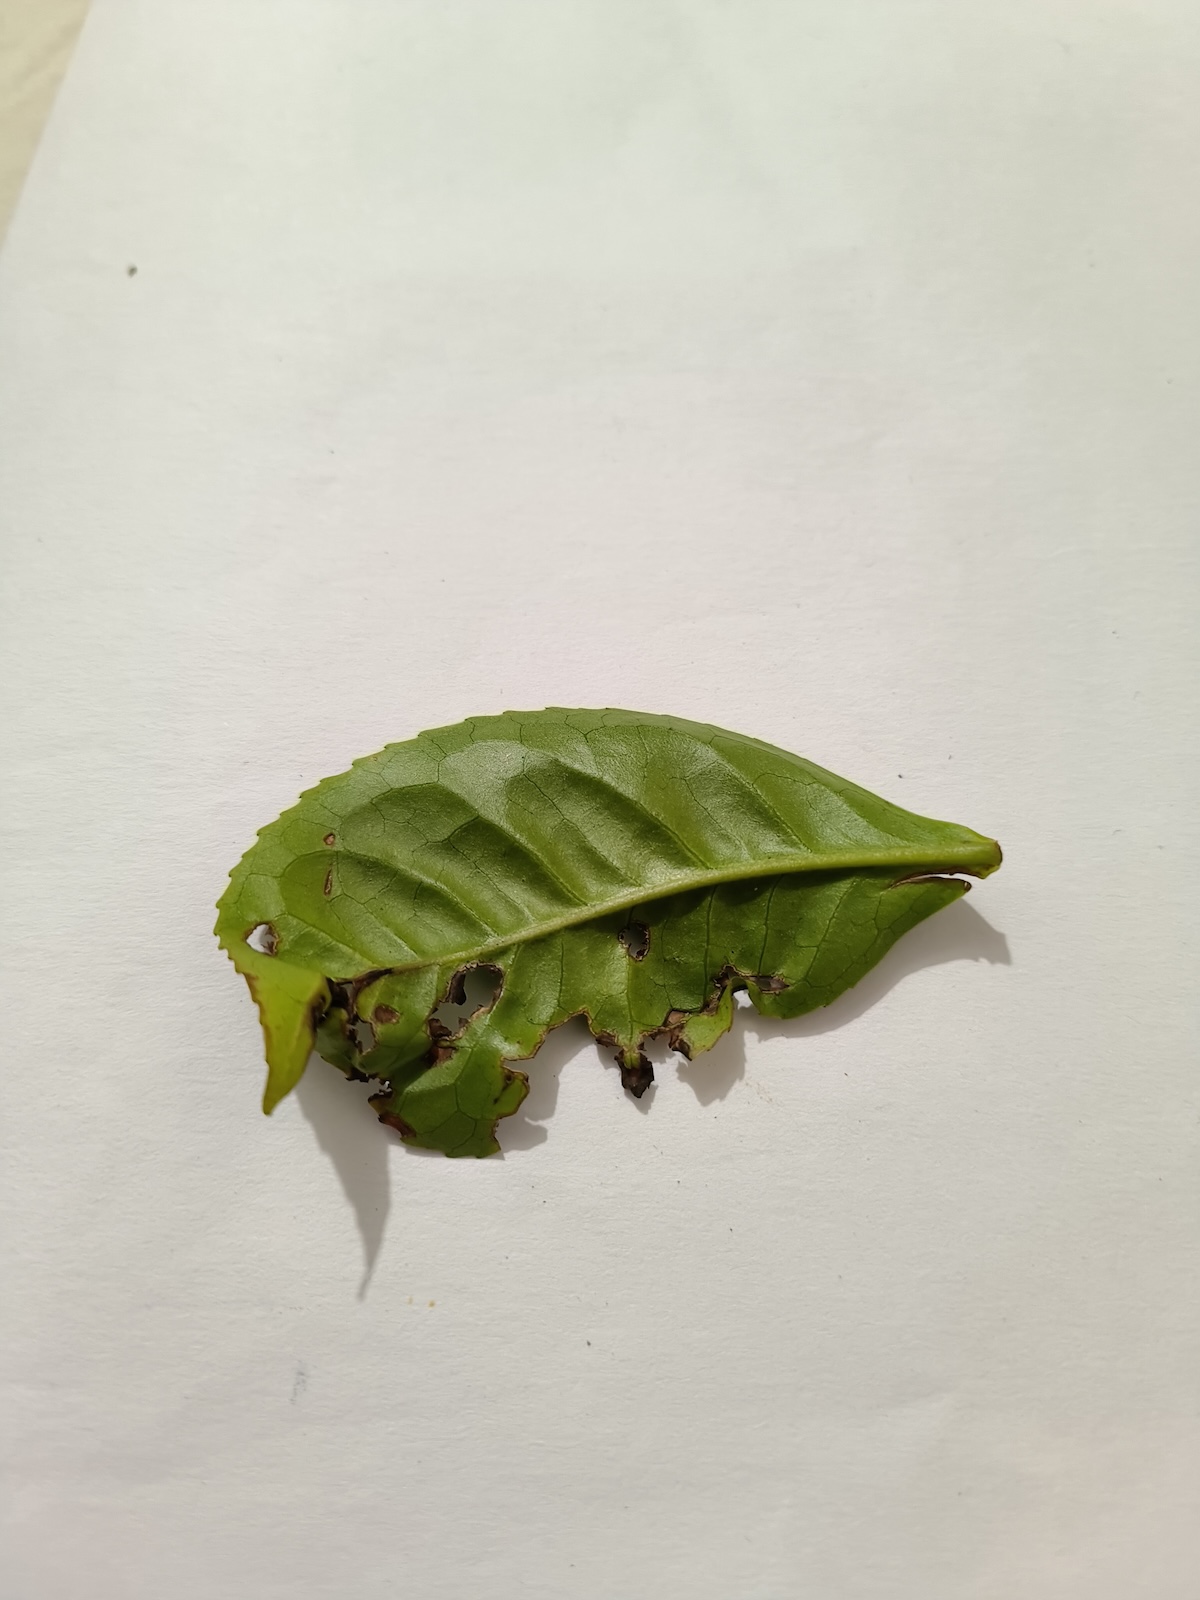
Label: Green mirid bug